MPI MPXpress

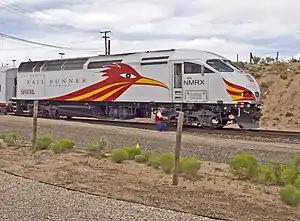
MP36PH-3C of New Mexico Rail Runner Express

The MPI MPXpress is a line of diesel-electric locomotives built by MotivePower (a subsidiary of Wabtec) for commuter rail service. There are five MPXpress models: MP36PH-3S, MP36PH-3C, MP40PH-3C, MP32PH-Q, and MP54AC.